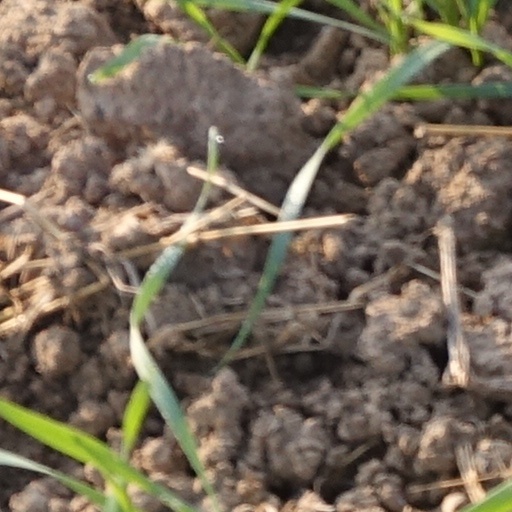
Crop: wheat